Zombeavers

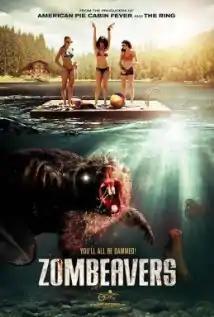
American theatrical film poster by Jordan Rubin in 2015

Zombeavers is a 2014 American horror comedy film directed by Jordan Rubin, based on a script by Al Kaplan, Jordan Rubin, and Jon Kaplan. The film follows a group of college kids staying at a riverside cottage that are attacked by a swarm of zombie beavers. A trailer for the film was released in early February 2014 and went viral. The film had its world premiere on April 19, 2014, at the Tribeca Film Festival. The film was released in the U.S. on March 20, 2015. In December 2014, "Zombeavers" was released on DVD.